William Woodruff Niles

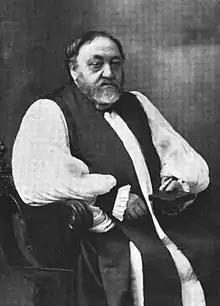

William Woodruff Niles (May 24, 1832 - March 31, 1914) was the third bishop of the Episcopal Diocese of New Hampshire, United States, and served as such from 1870 until his death in 1914.